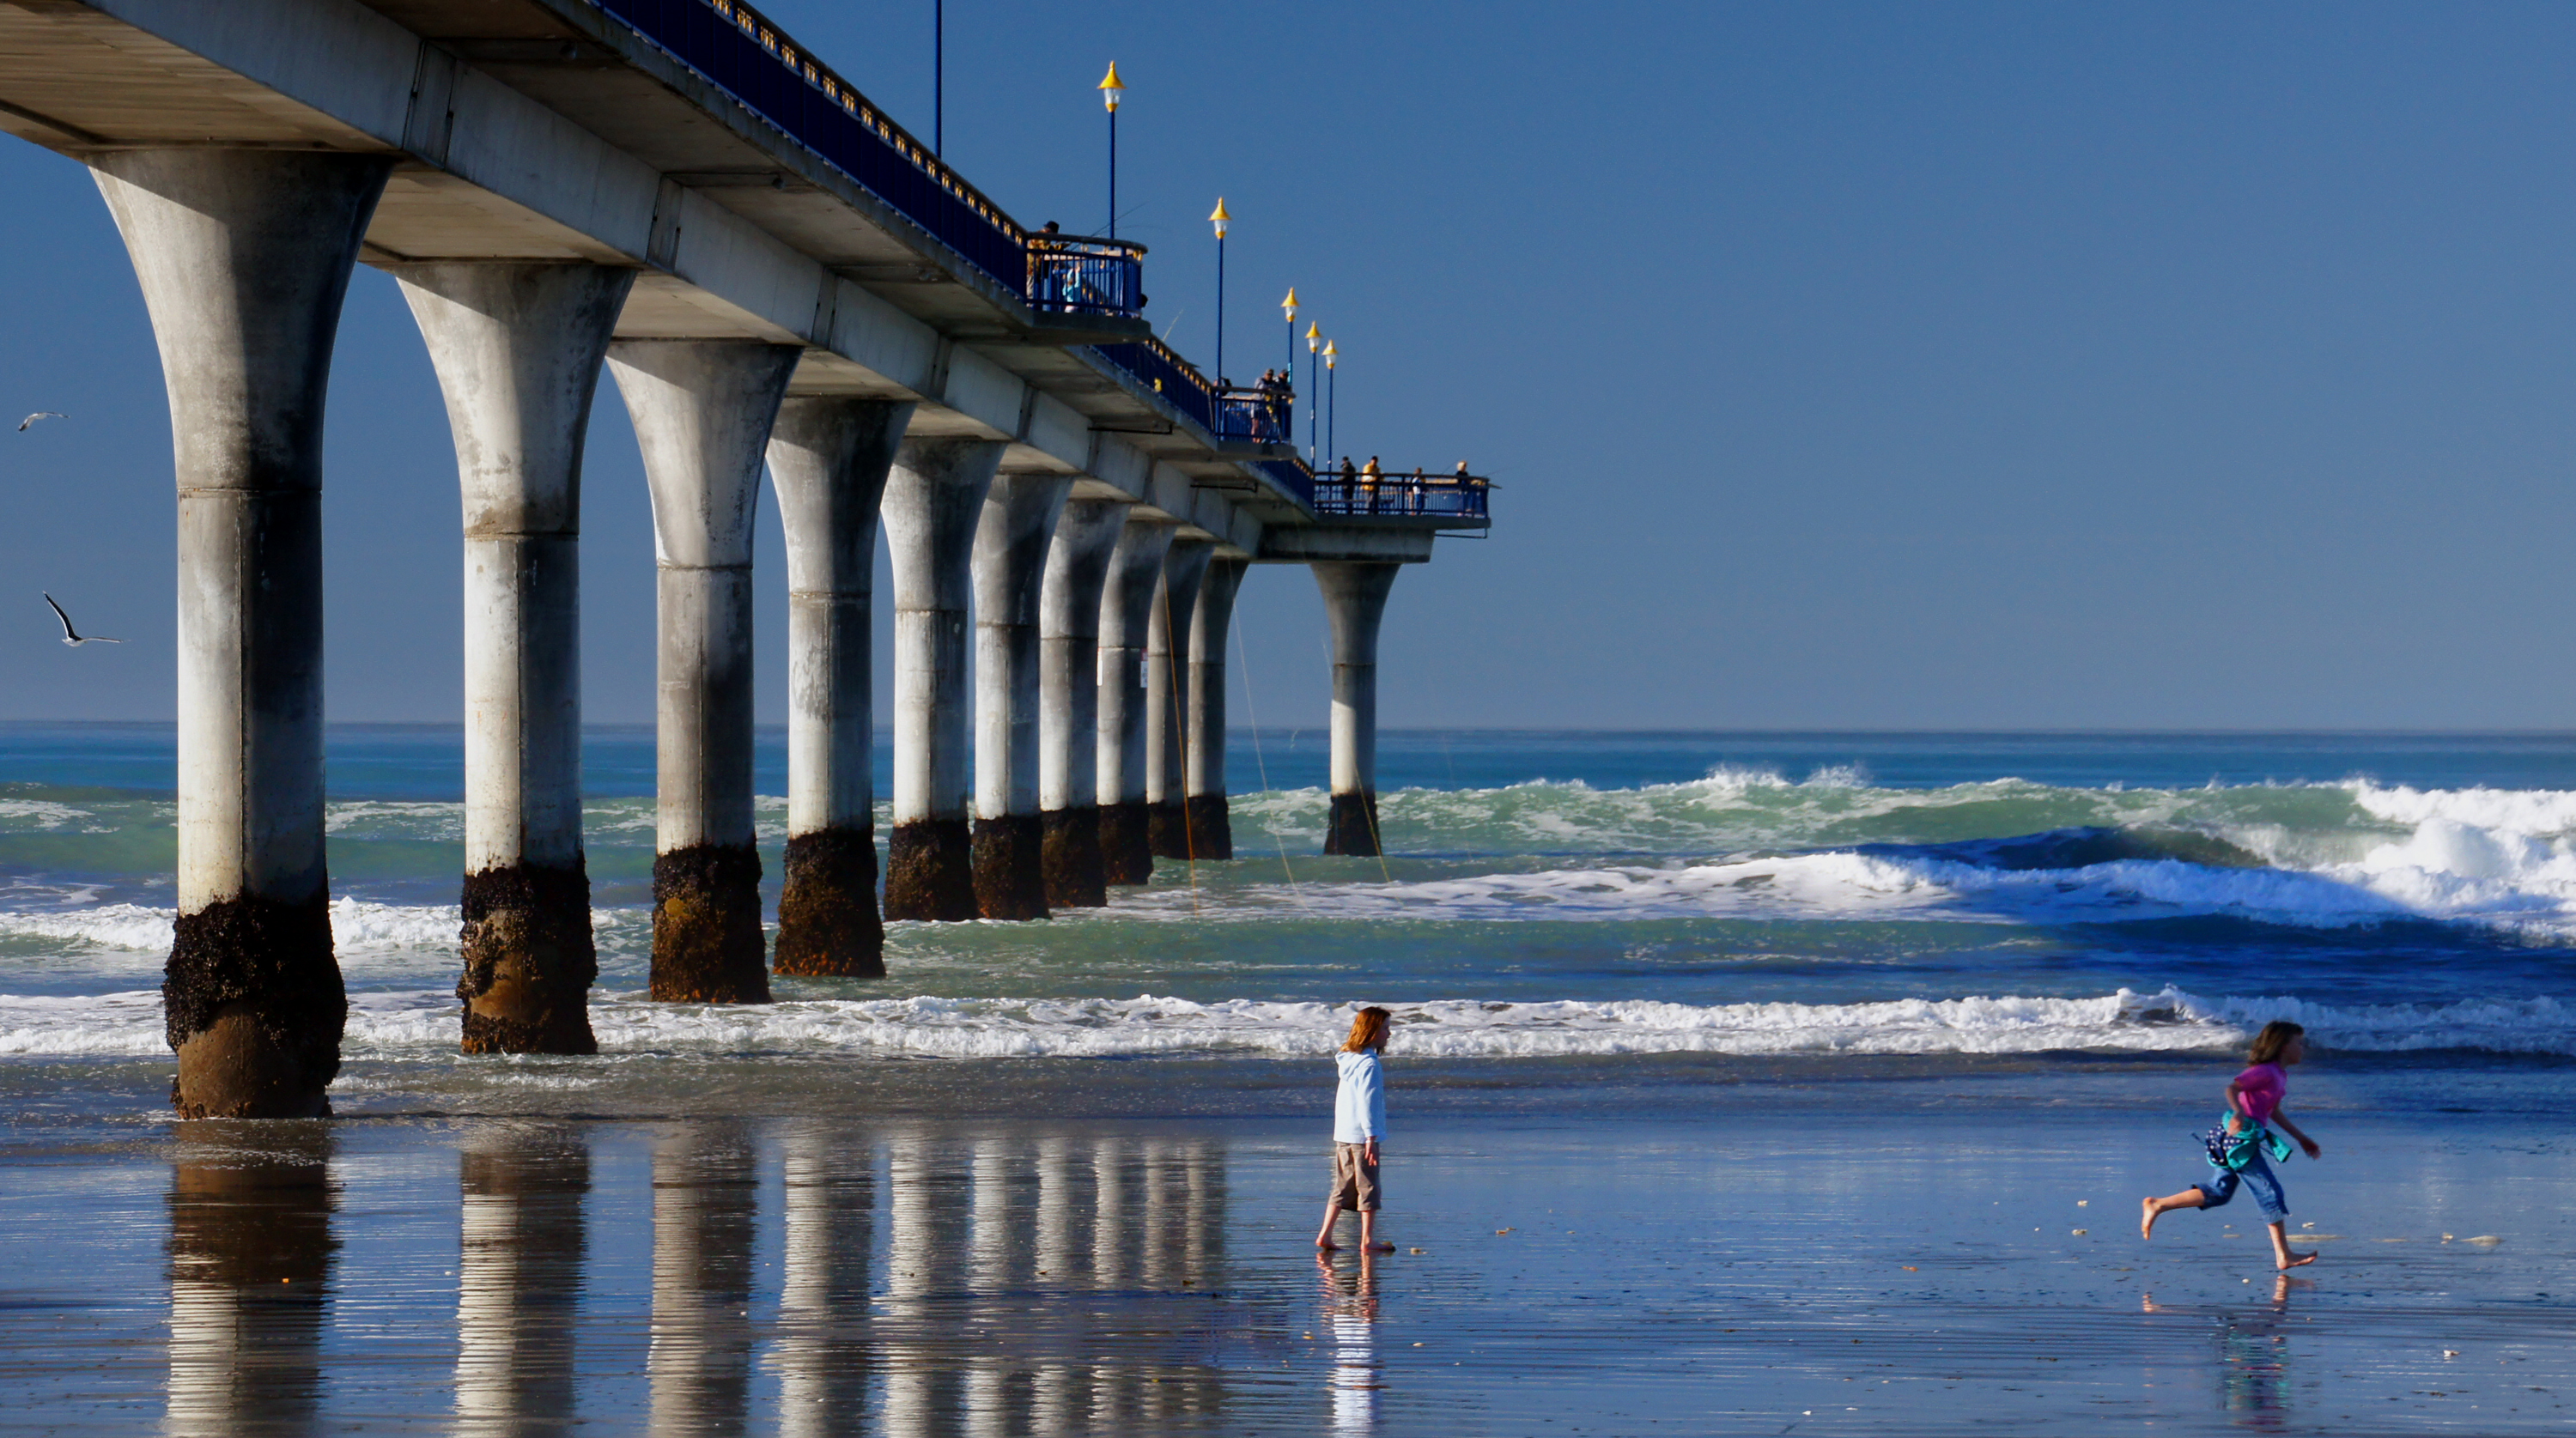
beach, sea, coast, water, ocean, shore, wave, pier, vacation, bay, tourism, body of water, breakwater